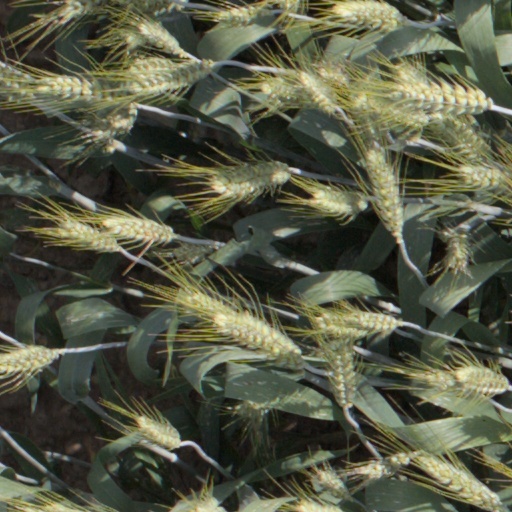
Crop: wheat